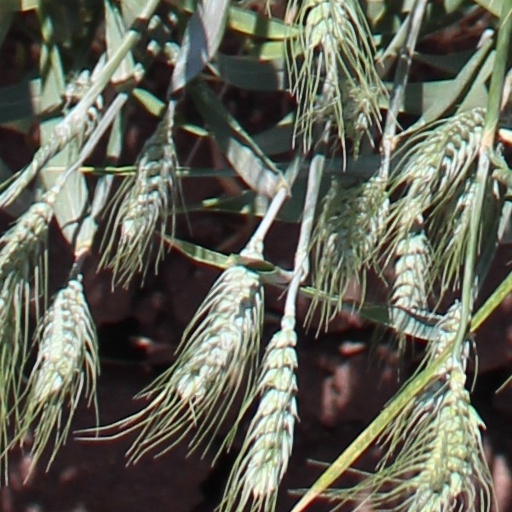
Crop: wheat